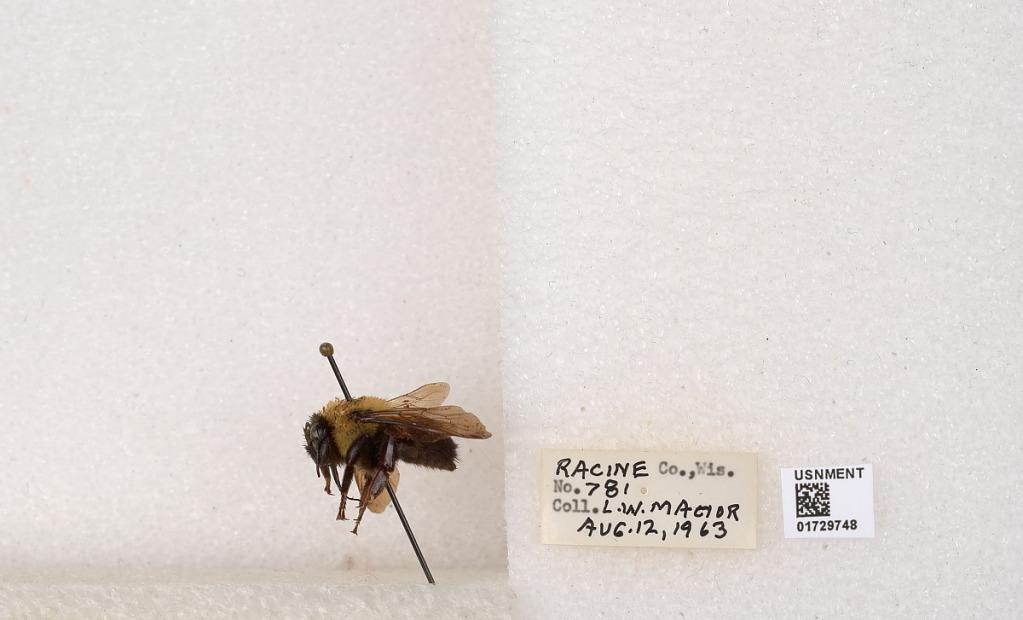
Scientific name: Bombus (Separatobombus) griseocollis (De Geer)
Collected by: L. Macior
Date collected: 1963-8-12
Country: United States
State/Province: Wisconsin
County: Racine
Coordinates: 42.7299, -87.8123